241st Air Traffic Control Squadron

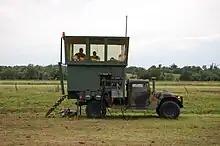
EAA Chapter 1405 Fly In and Wingnuts Flying Circus

To date, the 241st Air Traffic Control Squadron has deployed over 70 members in support of OEF and OIF. Several of these members have deployed more than once, and in several different capacities, functioning as everything from Staffing Support to Airfield Operations Flight Officer.